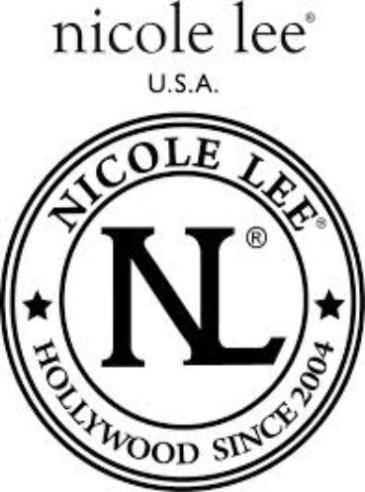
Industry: Clothes